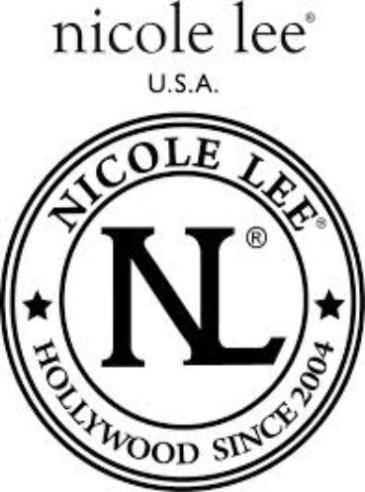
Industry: Clothes